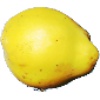
Label: Quince 1